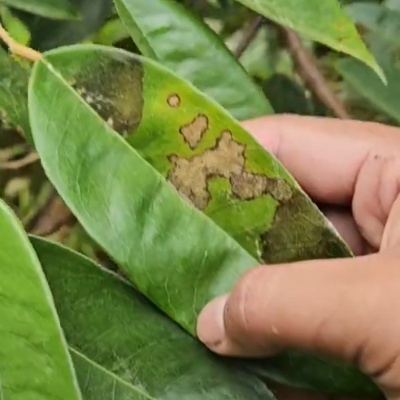
Label: Leaf_Rhizoctonia